Battle of Vimy Ridge

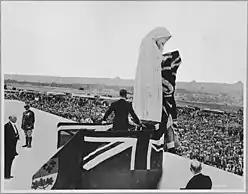
In the black and white photograph, the unveiling of the Vimy Memorial is captured. A figure stands atop a stage draped in flags, positioned in front of the poignant statue of Canada Bereft. A vast crowd of thousands of people are gathered and are facing towards the stage.

The Canadian National Vimy Memorial is Canada's largest overseas war memorial. Located on the highest point of the Vimy Ridge, the memorial commemorates Canadian Expeditionary Force members killed during the First World War and those killed in France during the First World War with no known grave. France granted Canada perpetual use of a section of land at Vimy Ridge in 1922 for a battlefield park and memorial. A portion of the former battlefield is preserved as part of the memorial park that surrounds the monument. The grounds of the site are still honeycombed with wartime tunnels, trenches, craters and unexploded munitions and are largely closed for public safety. A section of preserved trenches and a portion of a tunnel have been made accessible to visitors.